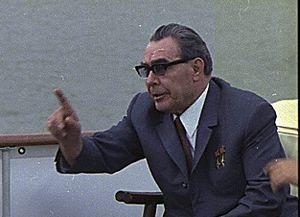
Les dénominations d’État communiste, régime communiste, pays communiste, système communiste sont utilisées pour qualifier le régime politique d'un État dans lequel un parti se réclamant du communisme exerce le monopole de la gestion des affaires publiques, en tant que parti unique officiel ou bien en tant que parti dominant d'une coalition rassemblant les seuls partis autorisés. Au cours du XXᵉ siècle, un tiers environ de l'humanité a vécu sous un régime politique catégorisé comme « communiste ».
Une tentative d'assassinat de Léonid Brejnev eut lieu le 22 janvier 1969, lorsqu'un déserteur de l'Armée soviétique, Viktor Iline, tira sur un convoi transportant le dirigeant soviétique à travers Moscou. Brejnev ne fut pas touché, mais les coups de feu tuèrent un chauffeur et blessèrent légèrement plusieurs cosmonautes du programme spatial soviétique, présents dans le cortège. Iline fut arrêté et une censure complète de l'événement fut maintenue pendant des années par les autorités soviétiques.